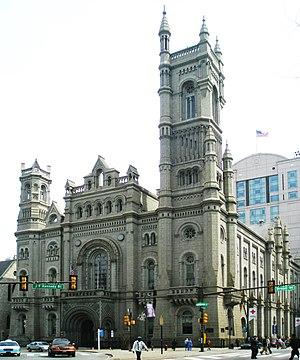
Philadelphie, surnommée Philly, est une ville du Commonwealth de Pennsylvanie, située dans le Nord-Est des États-Unis, entre New York et Washington D.C. Le nom de la ville, choisi par William Penn, signifie « amitié fraternelle » en grec, car elle devait être un îlot de tolérance religieuse.
Un temple maçonnique est le nom symbolique donné au lieu où se réunissent les loges maçonniques pour pratiquer leurs rituels, dans le cadre de réunions qu'ils nomment des « tenues ». Son agencement et sa décoration obéissent à des règles symboliques précises qui peuvent cependant différer notablement selon les époques, les pays, les rites et les degrés maçonniques.
La Grande Loge de Pennsylvanie, dont le titre complet est « The Right Worshipful Grand Lodge of the Most Ancient and Honorable Fraternity of Free and Accepted Masons of Pennsylvania and Masonic Jurisdiction Thereunto Belonging », est la plus ancienne organisation maçonnique du Commonwealth de Pennsylvanie. C'est aussi l'une des plus anciennes obédiences maçonniques des États-Unis.
Le temple maçonnique de Philadelphie est un monument historique qui se situe en face de l'hôtel de ville de Philadelphie, le Philadelphia City Hall, sur la North Broad Street n°1. Le temple maçonnique est le siège de la Grande Loge de Pennsylvanie, l'une des plus anciennes obédiences maçonniques des États-Unis.